Jessica Mauboy

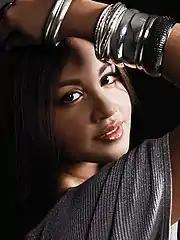
A publicity shot of Mauboy in July 2009

Mauboy's debut studio album "Been Waiting" was released on 22 November 2008; it peaked at number 11 and was certified double platinum for shipments of 140,000 units. Mauboy co-wrote eleven of the album's songs, which were produced by Audius Mtawarira, Israel Cruz, Jonas Jeberg, Cutfather, Adam Reily, Fingaz and Kwamé. The album received positive reviews from critics. Davey Boy of Sputnikmusic gave the album three out of five stars and wrote that it was an "impressive debut which suggests that there could indeed be quality music to look forward to in the future, as she matures and gains experience". The lead single "Running Back", featuring American rapper Flo Rida, peaked at number three and was certified double platinum. The second single, "Burn", became Mauboy's first number-one single, and was certified platinum. It also reached number 92 on the Japan Hot 100 and became Mauboy's first single to chart internationally. The album's third single and title track peaked at number 12 and was certified gold. The following singles, "Because" and "Up/Down", peaked at numbers nine and 11, respectively, and both were certified gold.